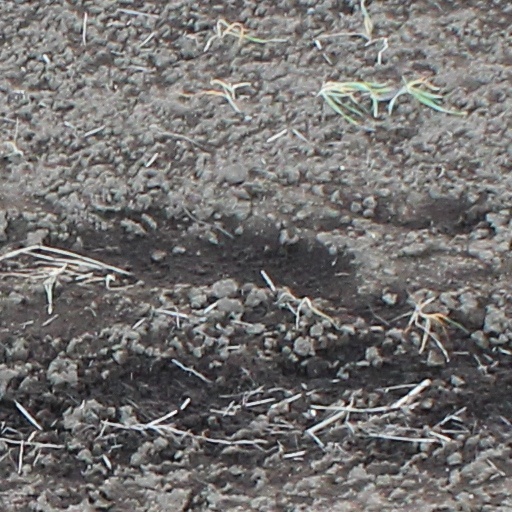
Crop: wheat